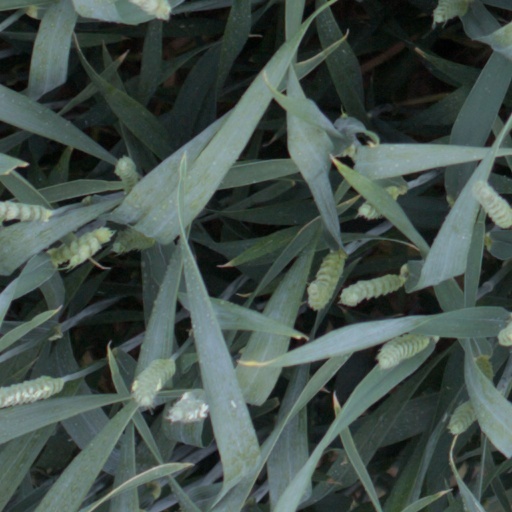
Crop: wheat